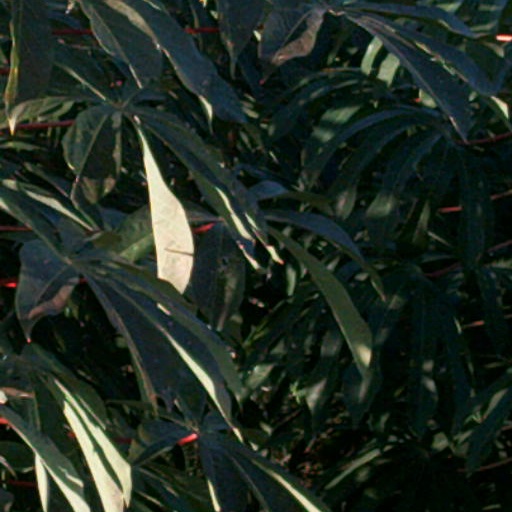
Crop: cassava